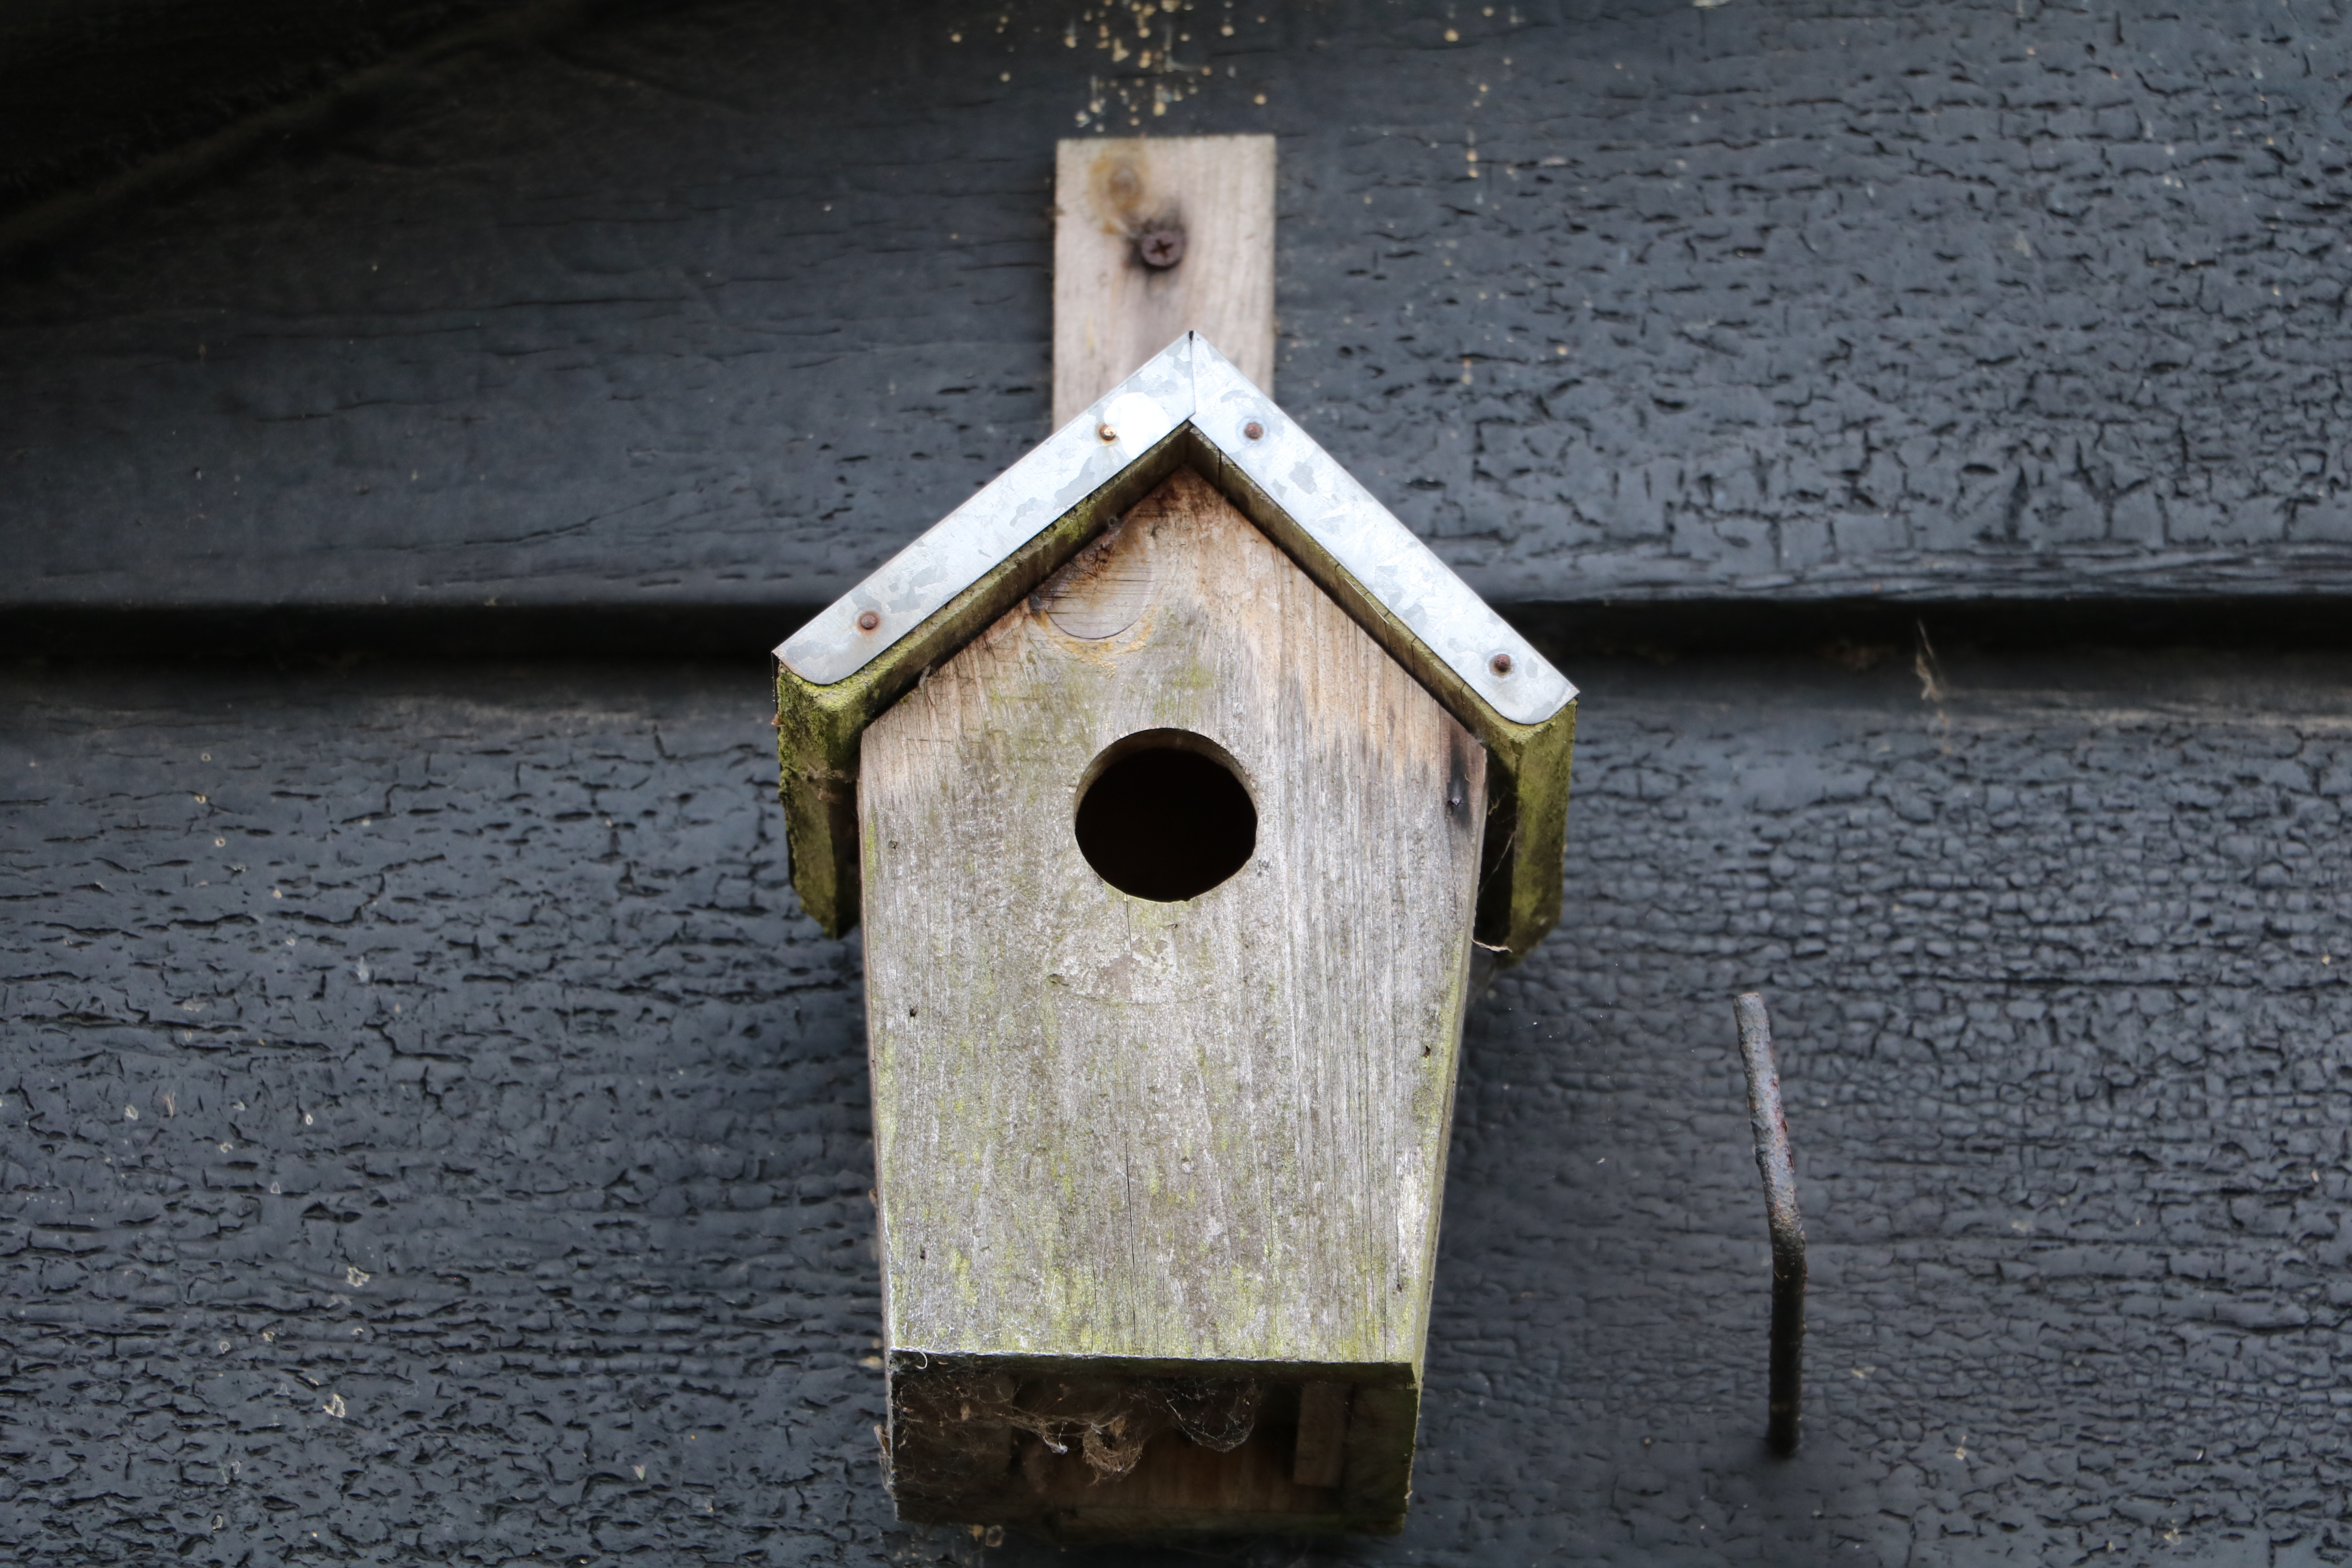
bird, wood, number, barn, lighting, birdhouse, shape